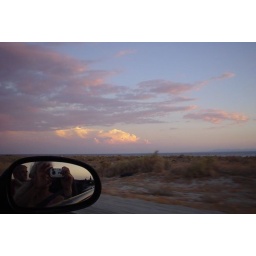
This is on the road to Bombay Beach on the shores of Sultan Sea. That's me and bro John in the mirror